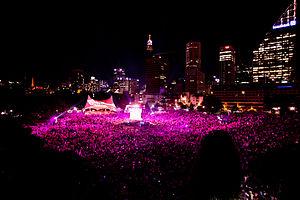
Le Tropfest est le plus grand festival consacré au film court au monde, ayant lieu chaque année à Sydney, en Australie. Les films présentés doivent être d’une durée de moins de 7 minutes.